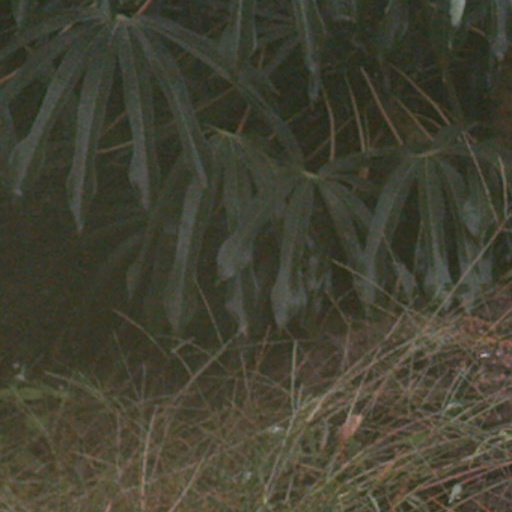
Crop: cassava